Saint Paul, Minnesota

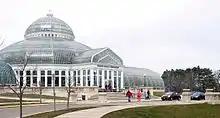
Como Park Zoo and Conservatory is a free public greenhouse and urban zoo open year-round.

The Minneapolis–Saint Paul–Bloomington area employs 1,570,700 people in the private sector as of July 2008, 82.43% of whom work in private service providing-related jobs.